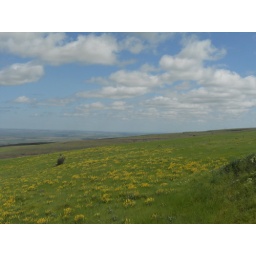
Pretty flowers by Cabbage hill thing